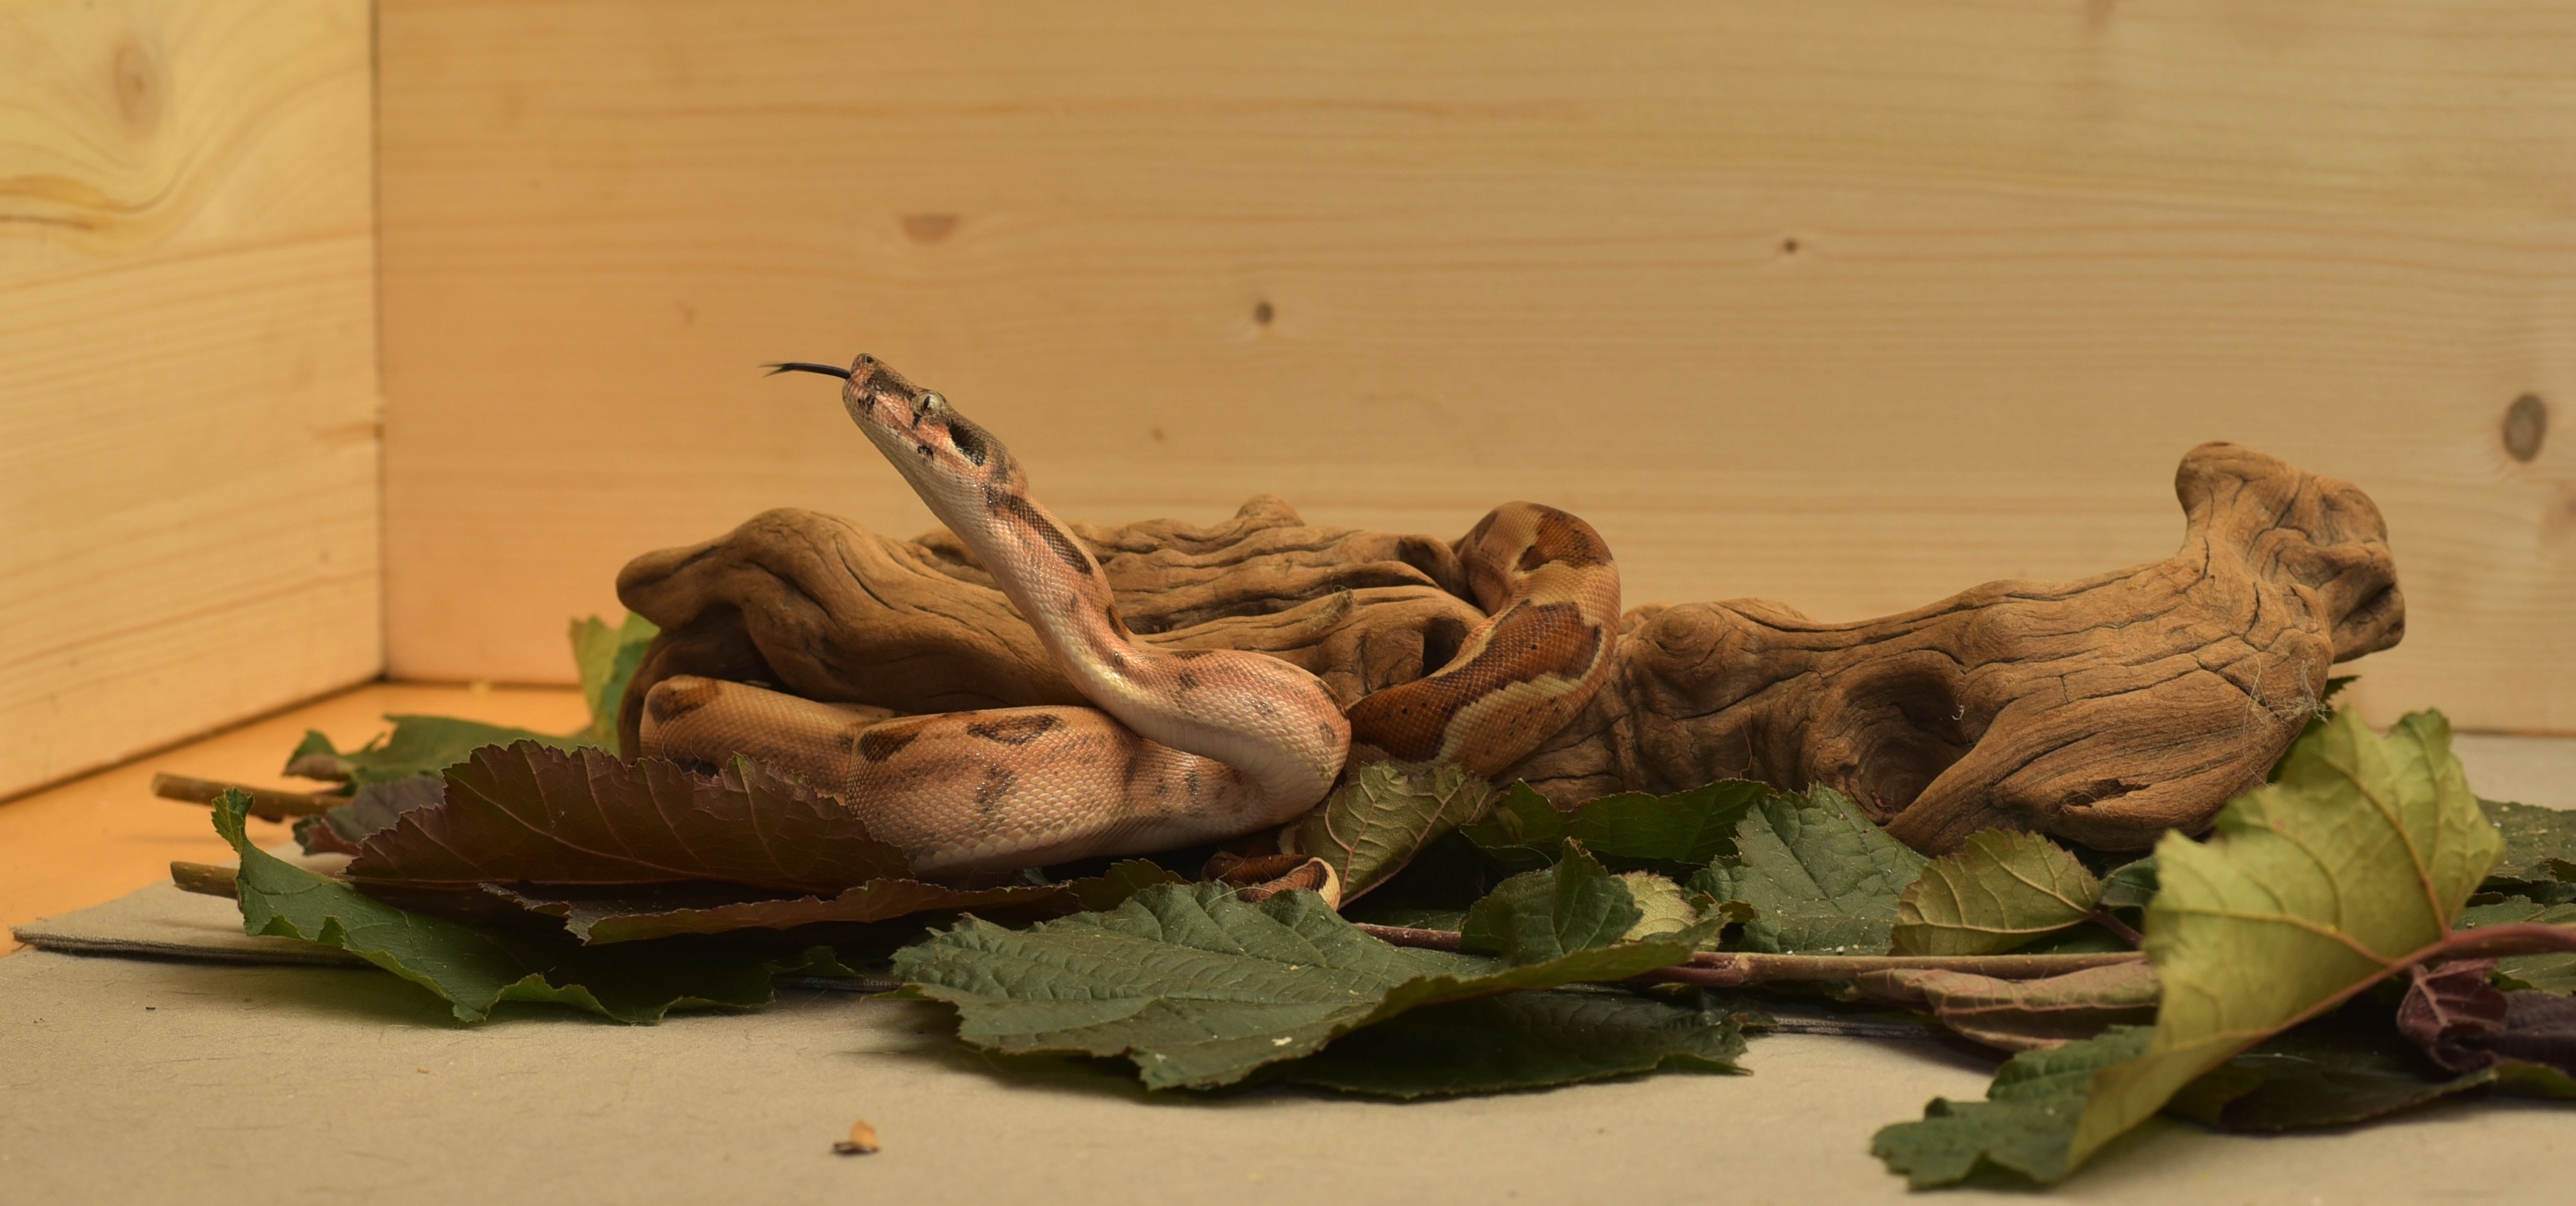
wood, animal, small, reptile, close, sculpture, art, head, lurking, snake, carving, constrictor, young animal, boa, mouse hunter, boa constrictor imperator, red tailed boa